Casey William Hardison

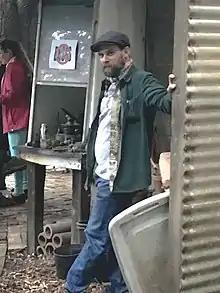
Casey Hardison, Easter 2017

Casey William Hardison (born 1971) is an American chemist convicted in the United Kingdom in 2005 of six offences involving psychedelic drugs: three of production, two of possession, and one of exportation.